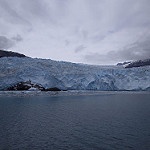
Scene: Outdoor